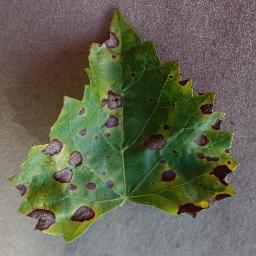
Label: Grape___Black_rot